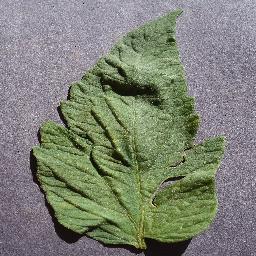
Label: Tomato___healthy